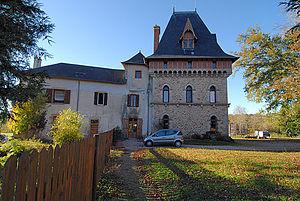
Le château de Gigondas se trouve sur la rive gauche de la l'Aurence sur la commune Isle.